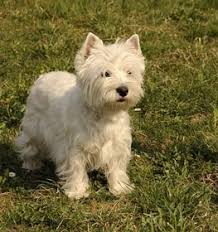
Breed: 209-n000040-West_Highland_white_terrier